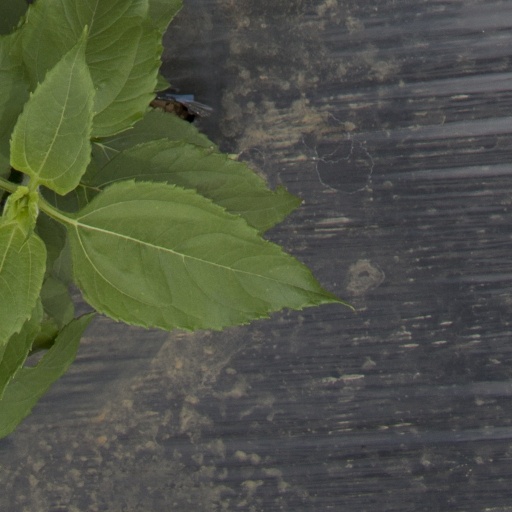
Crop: Jerusalem artichoke